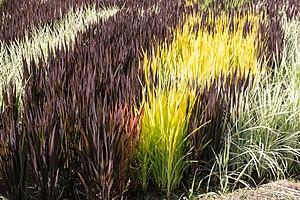
Japon
Le tambo art, ou art des rizières, est une forme de Land art née, au début des années 1990, sur l'île de Honshū, dans le Nord du Japon. Il consiste à réaliser, en plantant du riz de formes et de couleurs variées dans des rizières, des œuvres picturales géantes illustrant des thèmes du patrimoine culturel national. Imaginé et créé par des habitants du village d'Inakadate situé à environ 25 km au sud-ouest d'Aomori, chef-lieu de la préfecture du même nom, cet art s'est développé et propagé, au milieu des années 2000, dans tout le Japon et même au-delà, dans des pays asiatiques de tradition rizicole : la Chine, la Corée du Sud, Taïwan, les Philippines, et ailleurs dans le monde, comme en France.